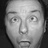
Emotion: surprise